Fedor Falaleyev

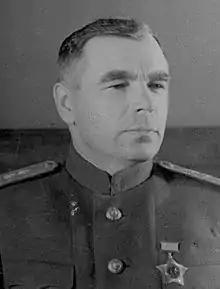
World War II-era portrait of Falaleyev

Fedor Yakovlevich Falaleyev (May 19, 1899 - August 12, 1955) was a Soviet Marshal of the aviation.